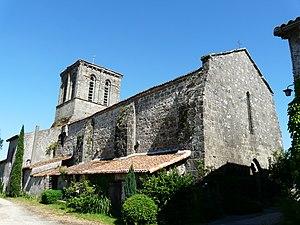
L'église Notre-Dame, La Peyratte, Deux-Sèvres, France
Cet article recense les monuments historiques des Deux-Sèvres, en France.
La Peyratte est une commune du Centre-Ouest de la France située dans le département des Deux-Sèvres en région Nouvelle-Aquitaine.
Cet article recense les monuments historiques français classés en 1913.